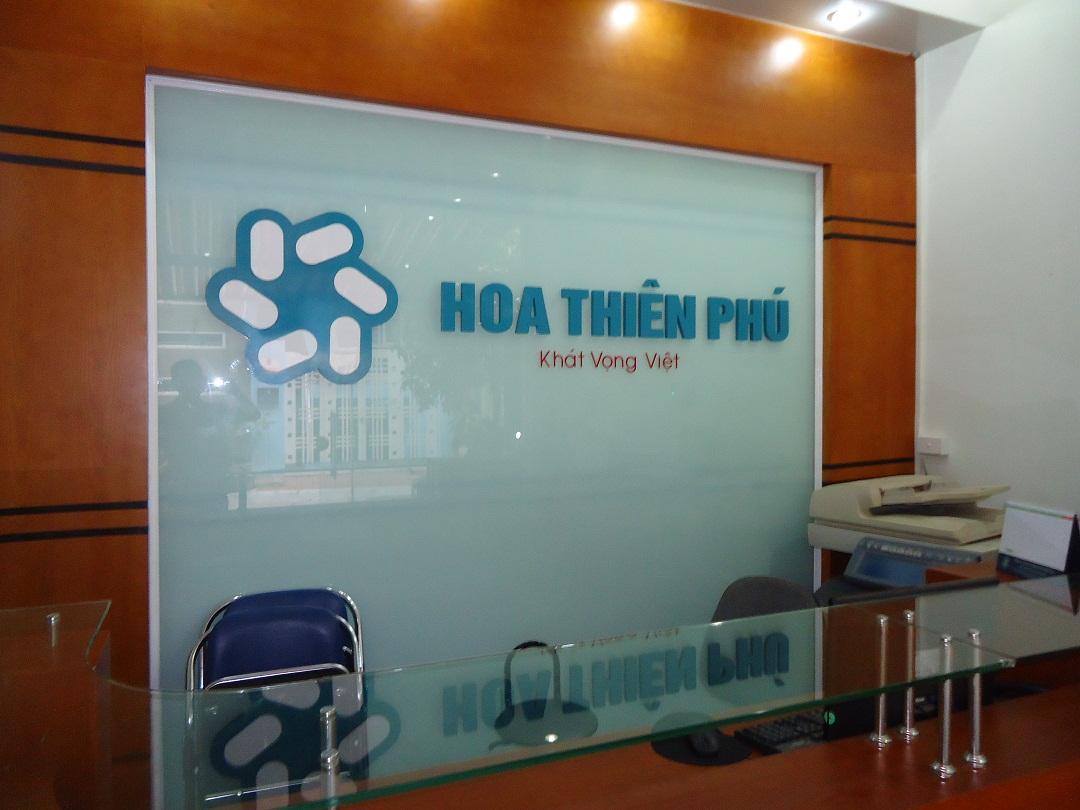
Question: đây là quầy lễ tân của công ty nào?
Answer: công ty hoa thiên phú